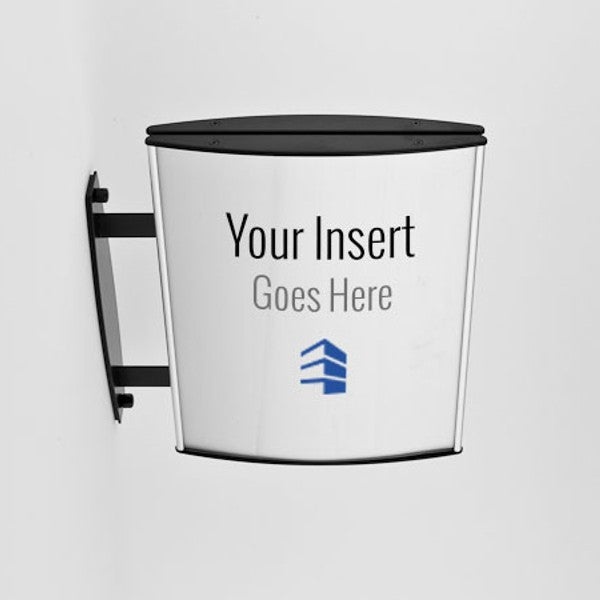
Double-sided Office Hallway Nameplate Sign Bracket by Vista System - 8.5" (h) x 11" (w)
DIY Office Wall Sign Bracket for Horizontal Signs by Vista Systems - 8.5" x 11" [WBS10U] 2 V-Letter (221mm/8.5"") aluminum sign holder extrusions, Clear Anodize, 11 inch. 2 Clear covers (Non glare on one side) for V-Letter extrusion (1mm thick), Non-Glare, 11 inch. 4 Plastic (ABS) end caps for V-Letter extrusion, Black. Metal (Aluminum) wall bracket for V200 - Deluxe type, Black (Paint). Suction cup for removal of the clear cover (Vista Key). This sign/product includes assembly
Brand: OfficeSigns Plus
Category: Office Supplies > Name Plates